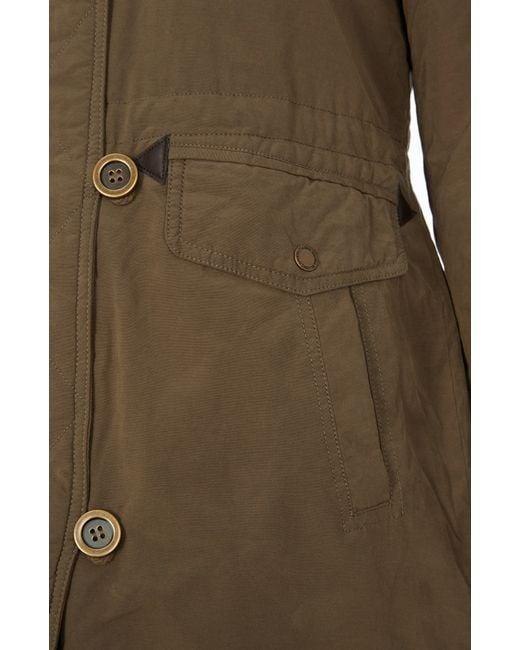
damen, lässig, braun, Baumwolle, Übermantel